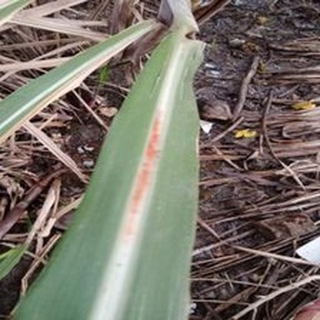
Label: sugarcane_red_rot